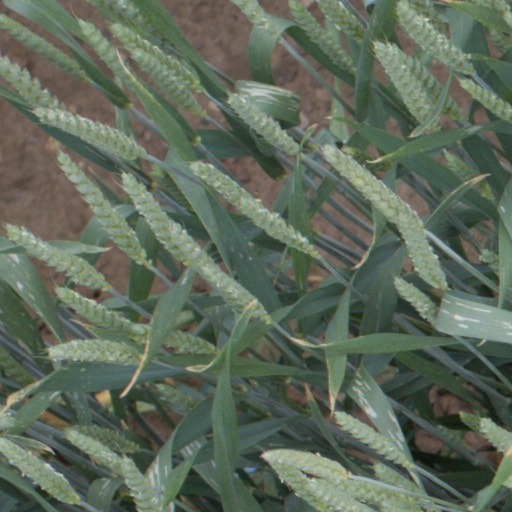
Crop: wheat